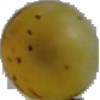
Label: Grape White 3